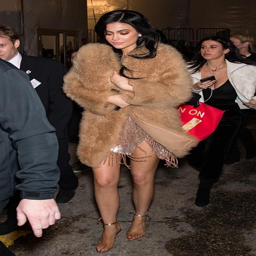
the star later covered up in camel - coloured fur